Daihatsu C-series engine

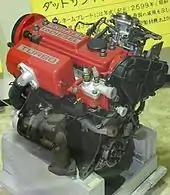
The turbodiesel CL50 engine

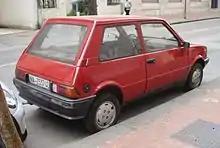
1988-1990 Innocenti 990 diesel SL (rear)

The diesel version of the CB shares that engine's dimensions, for . It appeared in 1983, along with the second generation of the Daihatsu Charade. There was also the CL50, a turbocharged version producing . This engine was also used in the Innocenti 990 diesel.